James B. Simmons

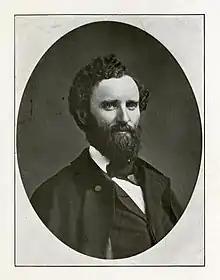

James B. Simmons (c. 1827 – December 17, 1905), was a minister and abolitionist during the Antebellum period. He served as a Baptist minister in Providence, Rhode Island; Indianapolis, Indiana; Philadelphia, Pennsylvania; and New York City.